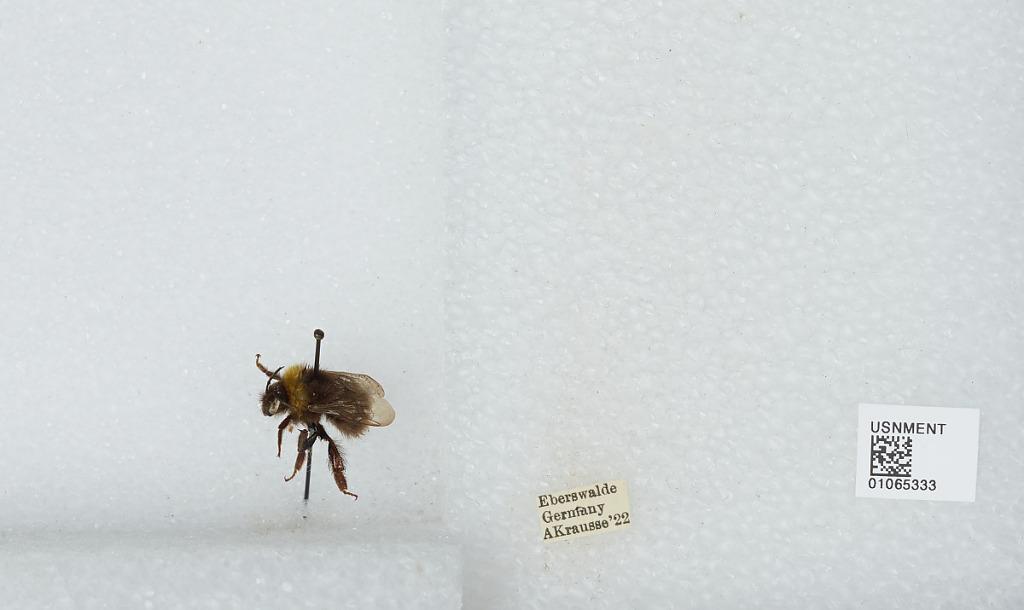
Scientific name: Bombus sp.
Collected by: A. Krausse
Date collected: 1922--
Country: Germany
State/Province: Brandenburg
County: Barnim
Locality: Eberswalde
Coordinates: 52.8356, 13.8182